Neukieritzsch–Chemnitz railway

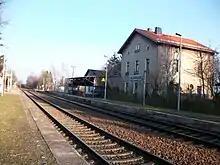
Wittgensdorf Mitte station (2016)

The halt of "Wittgensdorf Mitte" consists only of two platforms. The platform for services to Chemnitz is next to a small solid entrance building with an attached wooden waiting room, but on the opposite platform there is only a wooden waiting room. The station has had three different names during its period of operations, as follows: